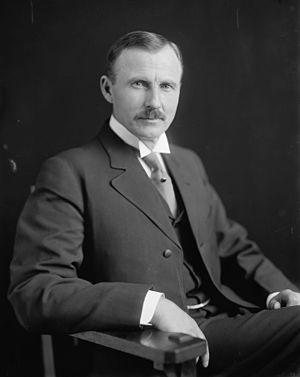
Ralph Henry Cameron est un homme d'affaires et homme politique américain né le 21 octobre 1862 à Southport et mort le 12 février 1953 à Washington.